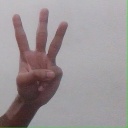
अक्षर: व